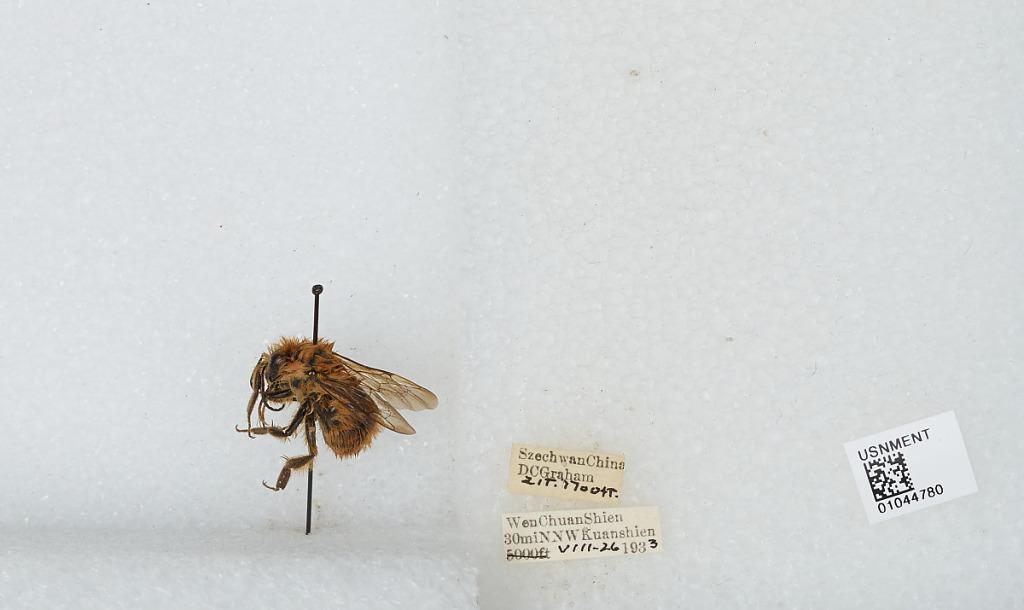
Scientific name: Bombus sp.
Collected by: D. Graham
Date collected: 1933-8-26
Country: China
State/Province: Sichuan
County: Wenchuan Xian
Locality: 30 miles NNW Kuanshien